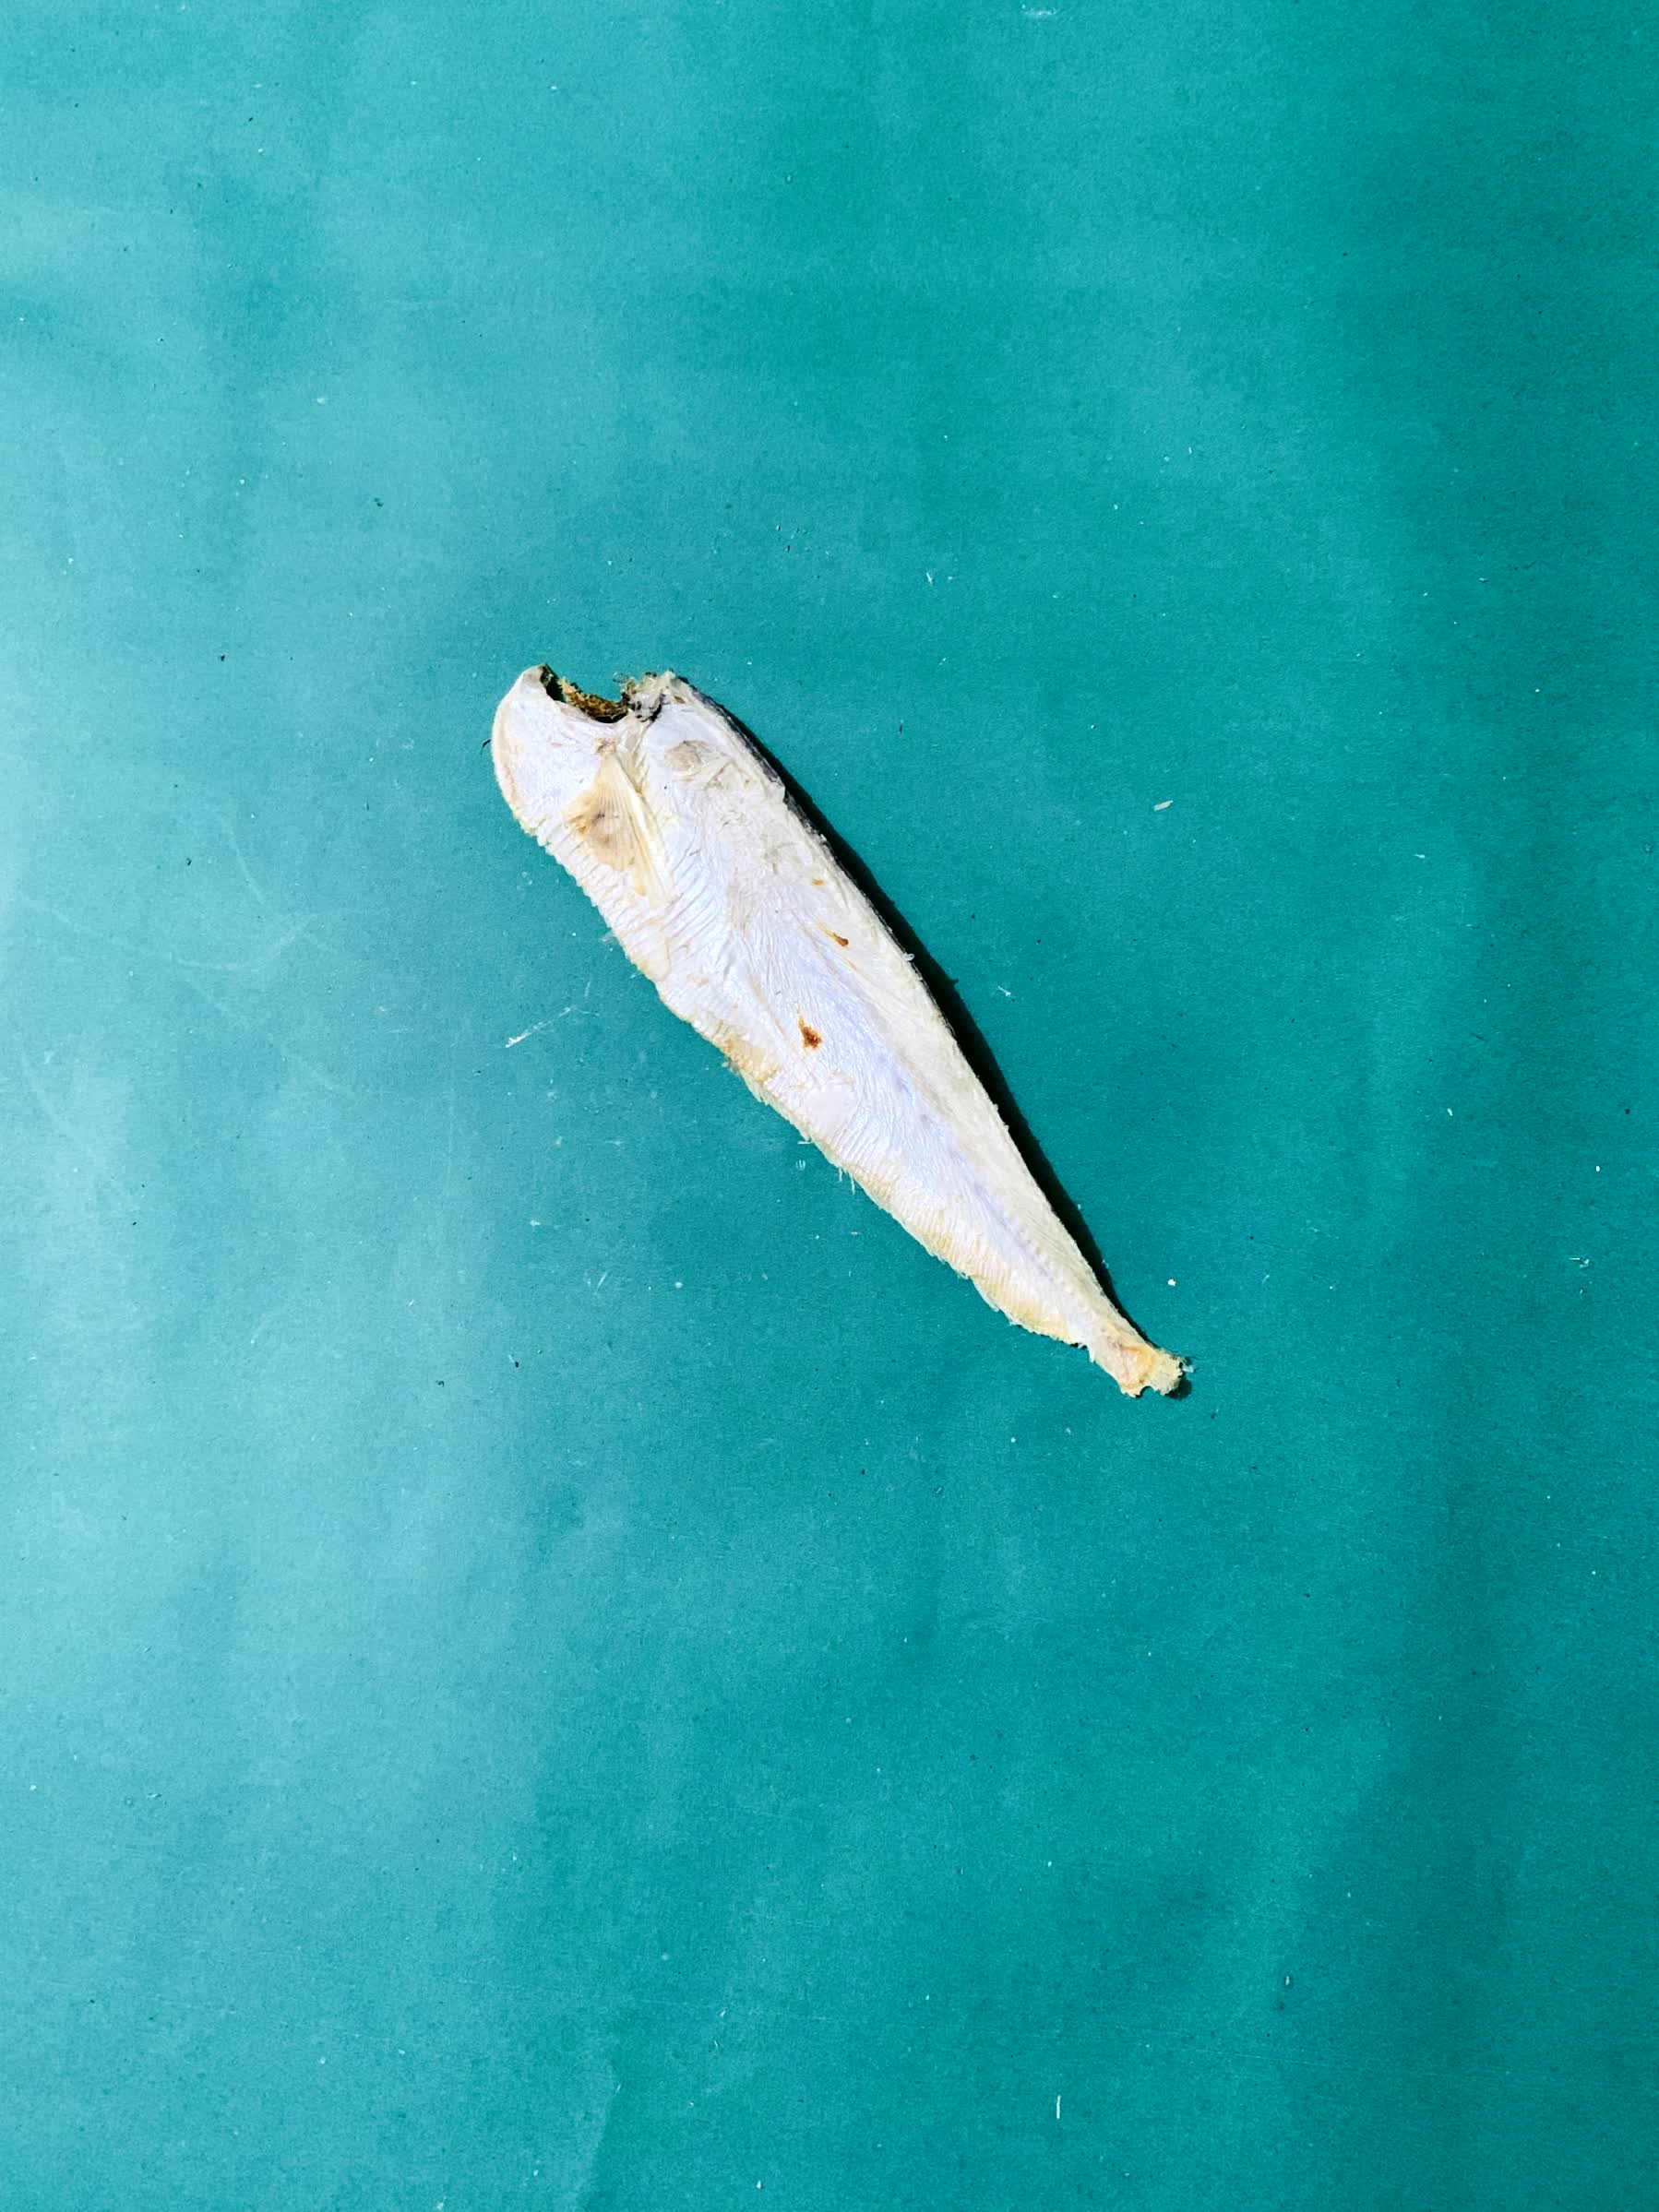
Species: Shukna Feuwa